Heaven Help Us (TV series)

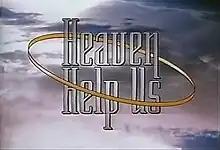
Title card

Heaven Help Us is an American fantasy-comedy-drama television series that aired from August 25 until December 3, 1994. It was part of a syndicated package of shows called the Spelling Premiere Network.